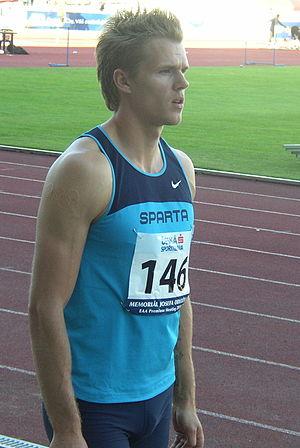
Morten Jensen est un athlète danois, spécialiste du saut en longueur et du sprint. Il mesure 1,89 m pour 81 kg. Son club est le Sparta Atletik.